Better Call Saul season 4

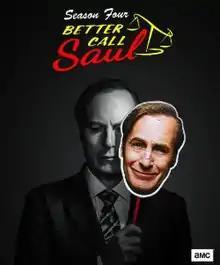
Home media cover art

The fourth season of the American television drama series "Better Call Saul" premiered on August 6, 2018, and concluded on October 8, 2018. The fourth season consists of 10 episodes and aired on Mondays at 9:00 pm (Eastern) in the United States on AMC. A spin-off prequel of "Breaking Bad", "Better Call Saul" was created by Vince Gilligan and Peter Gould, both of whom also worked on "Breaking Bad".